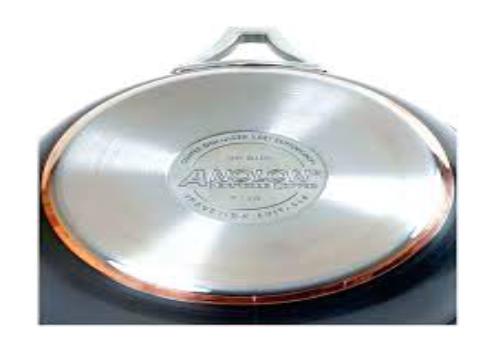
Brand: anolon
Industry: Necessities